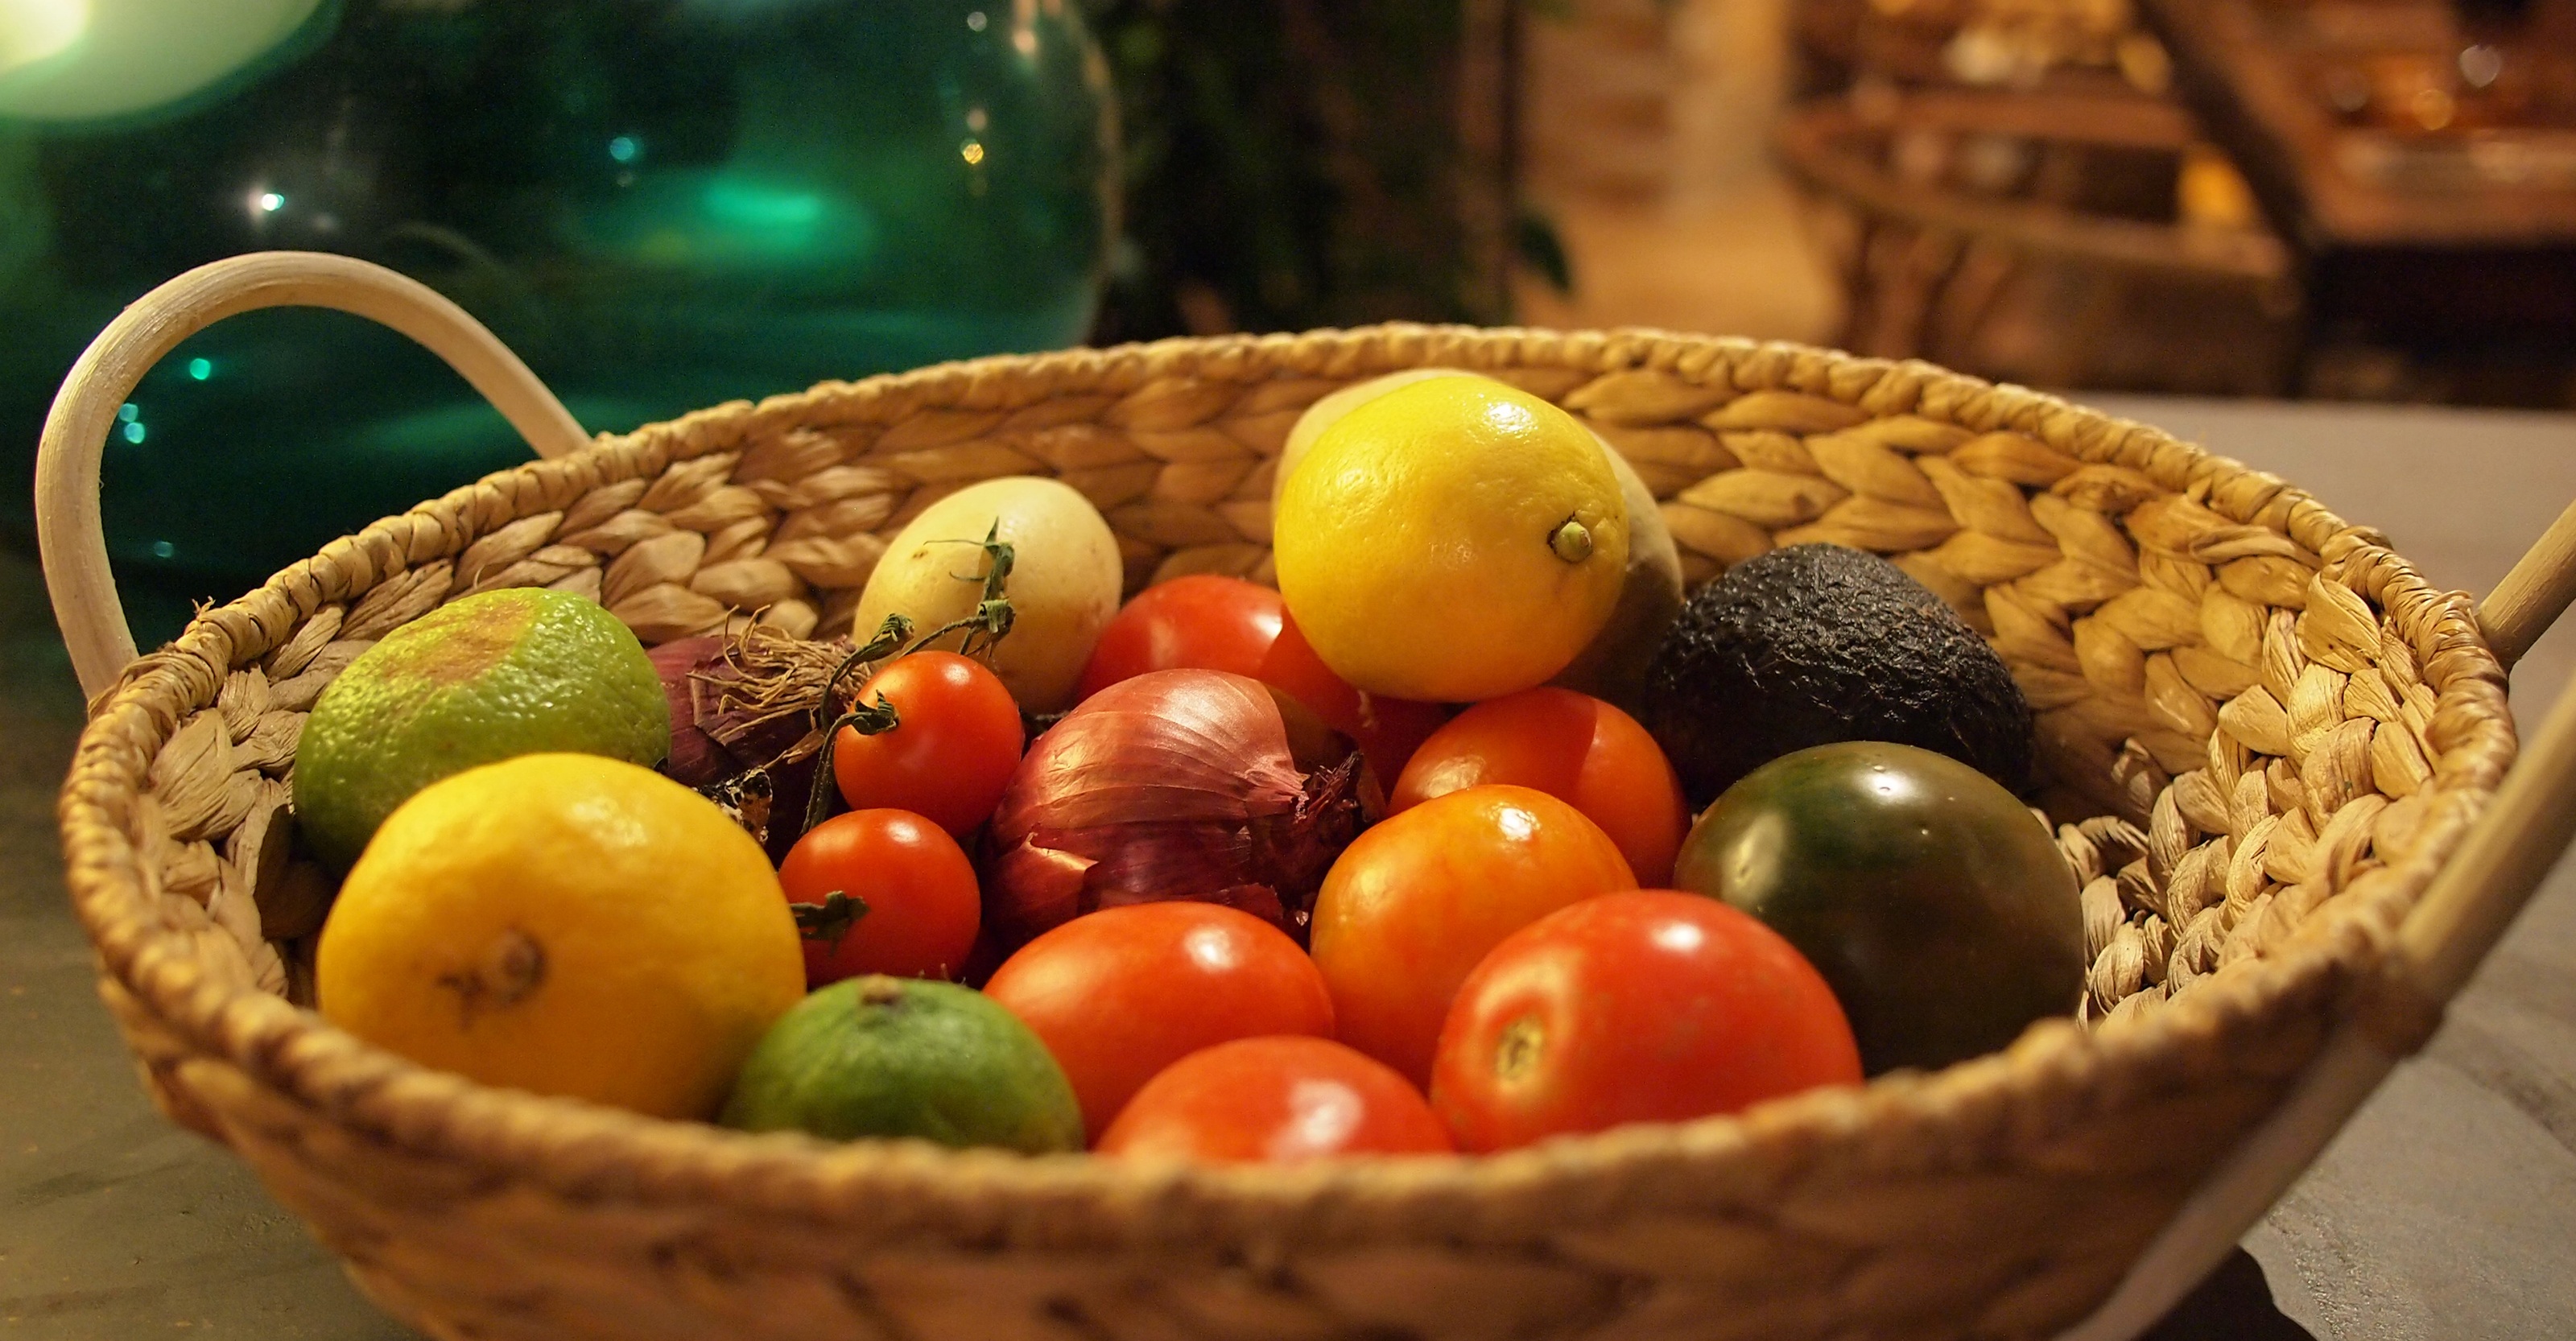
table, nature, fruit, dish, meal, food, green, cooking, produce, natural, fresh, kitchen, market, basket, lifestyle, healthy, still life, lemon, painting, tomato, vitamin, nutrition, vegetables, dinner, tasty, diet, organic, dieting, flowering plant